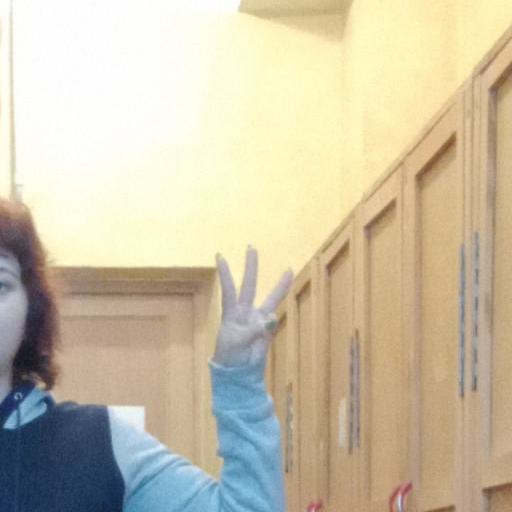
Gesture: three